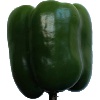
Label: green_pepper